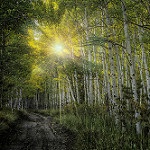
Label: forest